Martin-Baker Mk.1

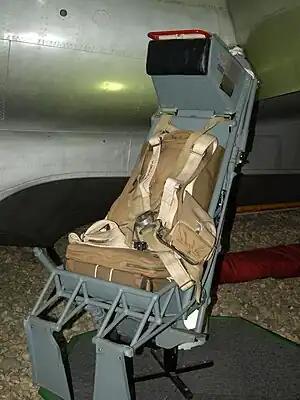
Pre-production Martin-Baker Mk.1 seat as used in the Saunders-Roe SR.A/1 on display alongside the aircraft at the Solent Sky museum, Southampton

The Martin-Baker Mk.1 is a British ejection seat designed and built by Martin-Baker. Developed in the late 1940s it was the first in the line of production Martin-Baker seats for military aircraft. Ground and air testing of earlier designs resulted in the first successful test ejection of a company employee in July 1946. A seat type designed for the Saunders-Roe company was known as the Pre-Mk.1.